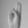
ASL letter: U